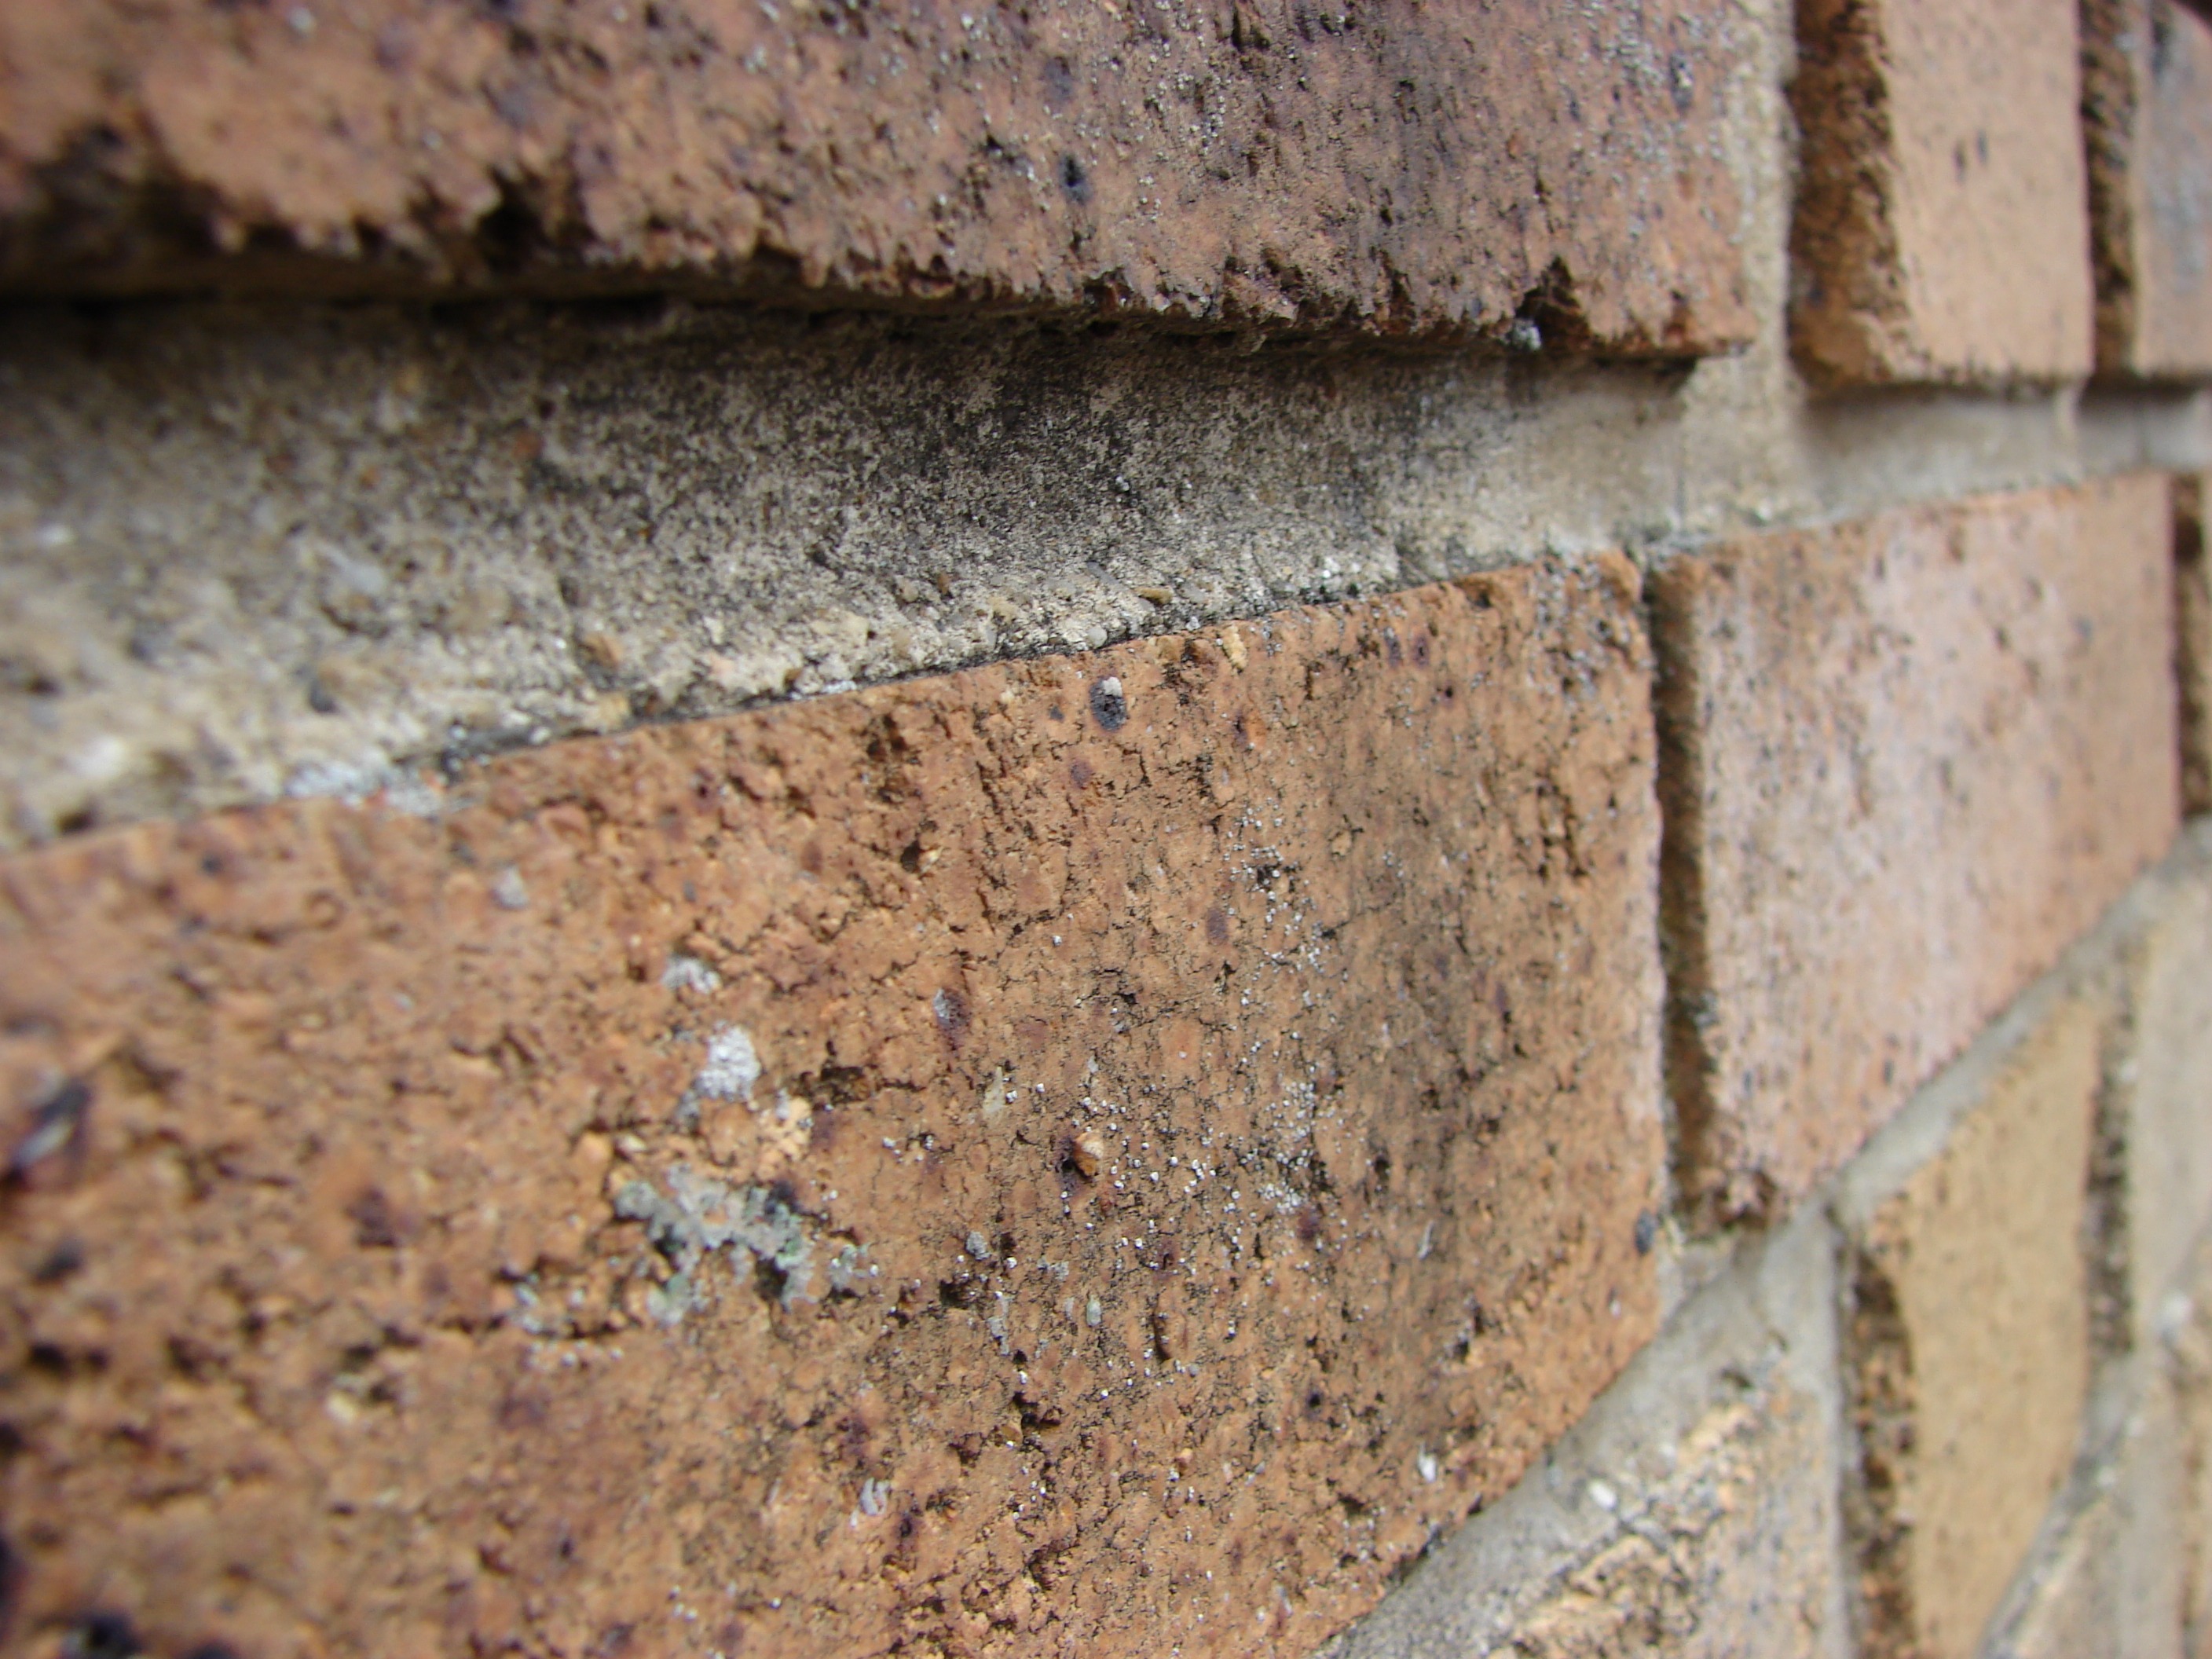
wood, building, wall, red, soil, brick, material, brick wall, bricks, brickwork, materials